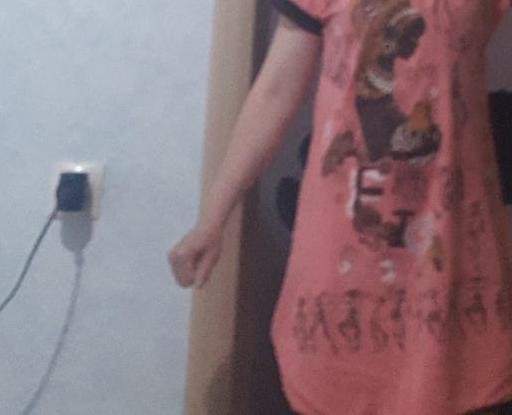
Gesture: no_gesture